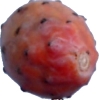
Label: cactus_fruit_red